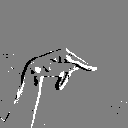
ASL letter: p